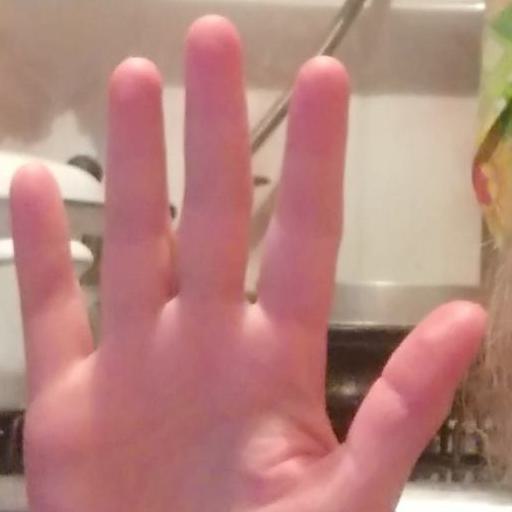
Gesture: palm